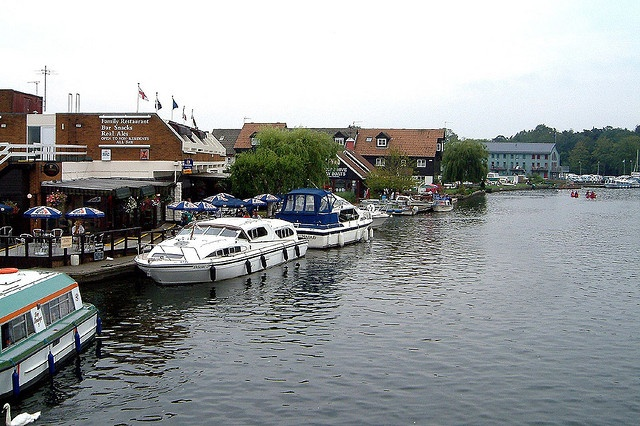
A row of medium sized boats docked near a shore.
A bunch of boats in the water next to buildings.
Boats are moored near a city that borders a large body of water.
Several boats docked adjacent to boardwalk and shops
Waterside view of boats and waterfront restaurant and other buildings.